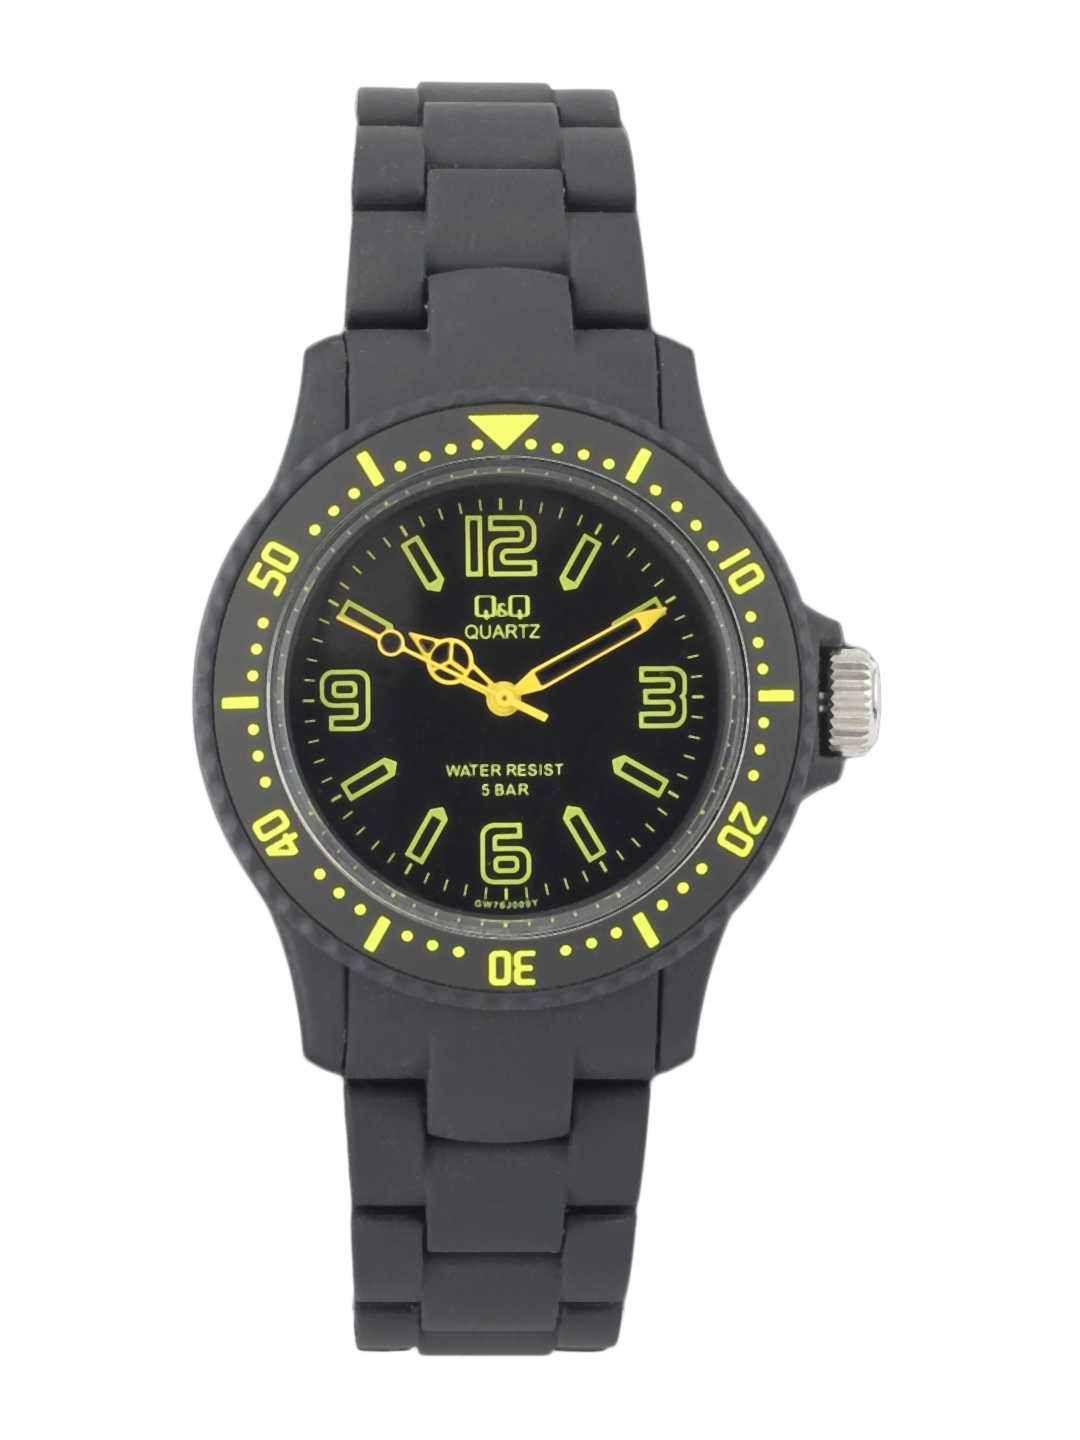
Q&Q Men Black Dial Watch
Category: Accessories / Watches / Watches
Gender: Men
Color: Black
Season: Winter 2016
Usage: Casual